Italian battleship Vittorio Veneto

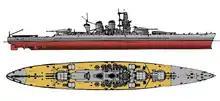
Line-drawing of the "Littorio" class

"Vittorio Veneto" was long overall and had a beam of and a draft of . She was designed with a standard displacement of , a violation of the restriction of the Washington Naval Treaty; at full combat loading, she displaced . The ship was powered by four Belluzo geared steam turbines rated at . Steam was provided by eight oil-fired Yarrow boilers. The engines provided a top speed of and a range of at . "Vittorio Veneto" had a crew of 1,830 to 1,950 over the course of her career.